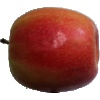
Label: Apple Pink Lady 1